Human torpedo

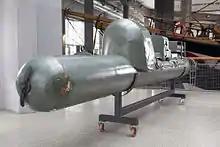
An Italian Siluro Lenta Corsa or "maiale", at the Museo nazionale della scienza e della tecnologia Leonardo da Vinci, Milan

Human torpedoes or manned torpedoes are a type of diver propulsion vehicle on which the diver rides, generally in a seated position behind a fairing. They were used as secret naval weapons in World War II. The basic concept is still in use.